Rigi

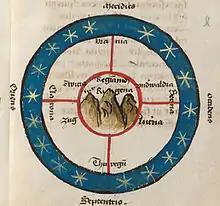
Depiction of Rigi as the center of the Swiss Confederacy (Albrecht von Bonstetten, 1479)

The name "Rigi" is from Swiss Old High German "*rigî" "horizontal stratification, strip, band", from OHG "rîhan" "gird; pleat, string", cf. OHG "rîga" "row, stripe, furrow", after the horizontal rock ledges and grass strips surrounding the mountain from west to east.